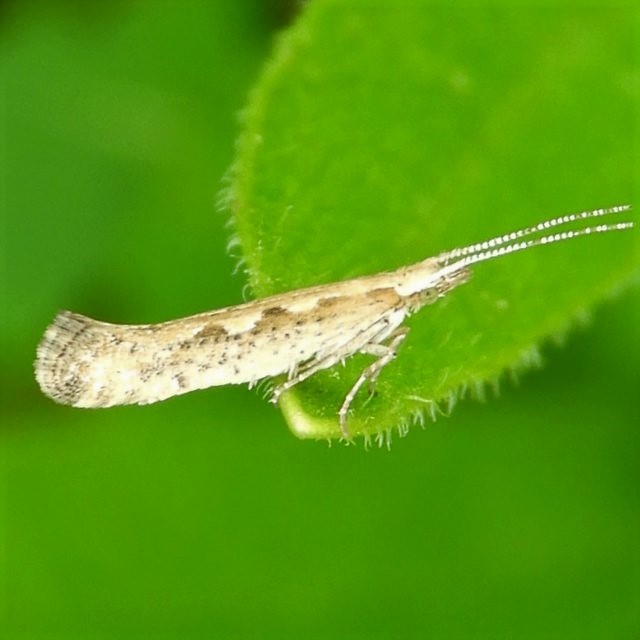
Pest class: diamondback_moth